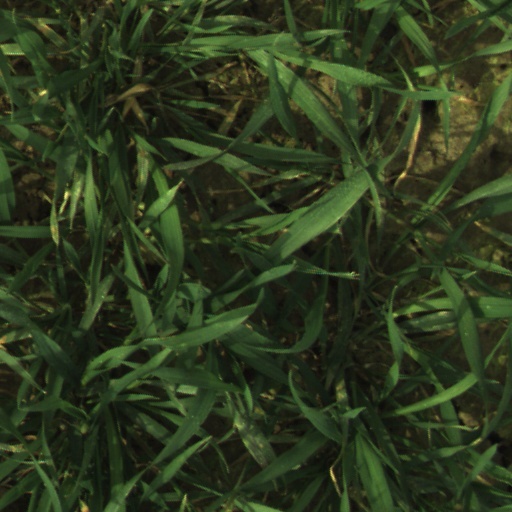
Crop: wheat